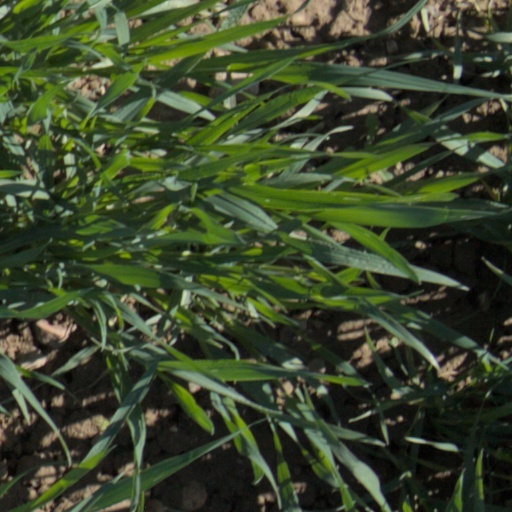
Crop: wheat